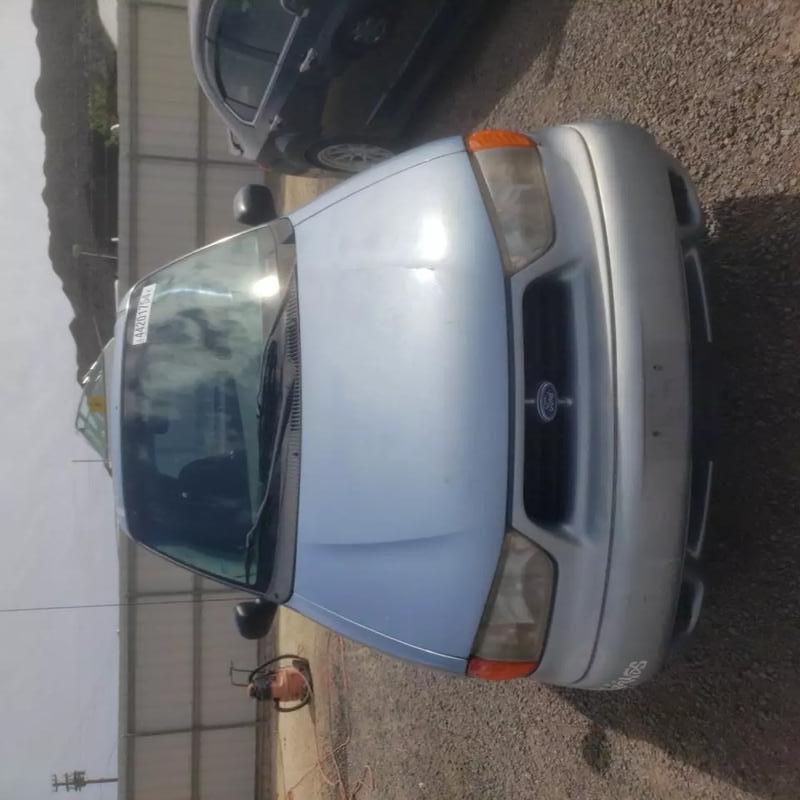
Aucun dommage détecté.
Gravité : aucun